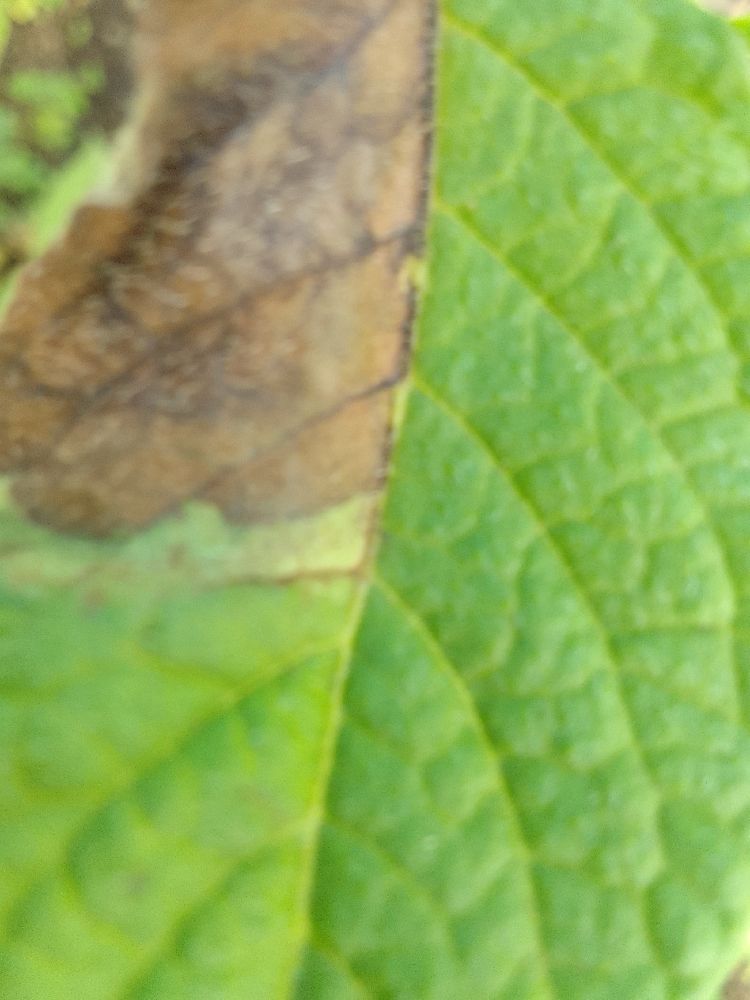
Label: Late blight